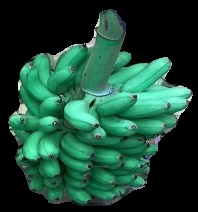
Variety: rasbale
Grade: grade1